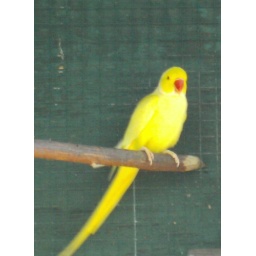
the only yellow bird in the cage